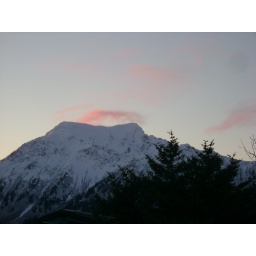
pink sky in the morning 12-19-07